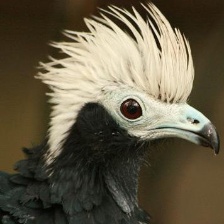
Species: BLUE THROATED PIPING GUAN
Scientific name: PIPILE CUMANENSIS